Postage stamps and postal history of Lesotho

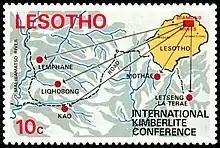
A 1976 stamp of Lesotho

This is a survey of the postage stamps and postal history of Lesotho, formerly known as Basutoland.